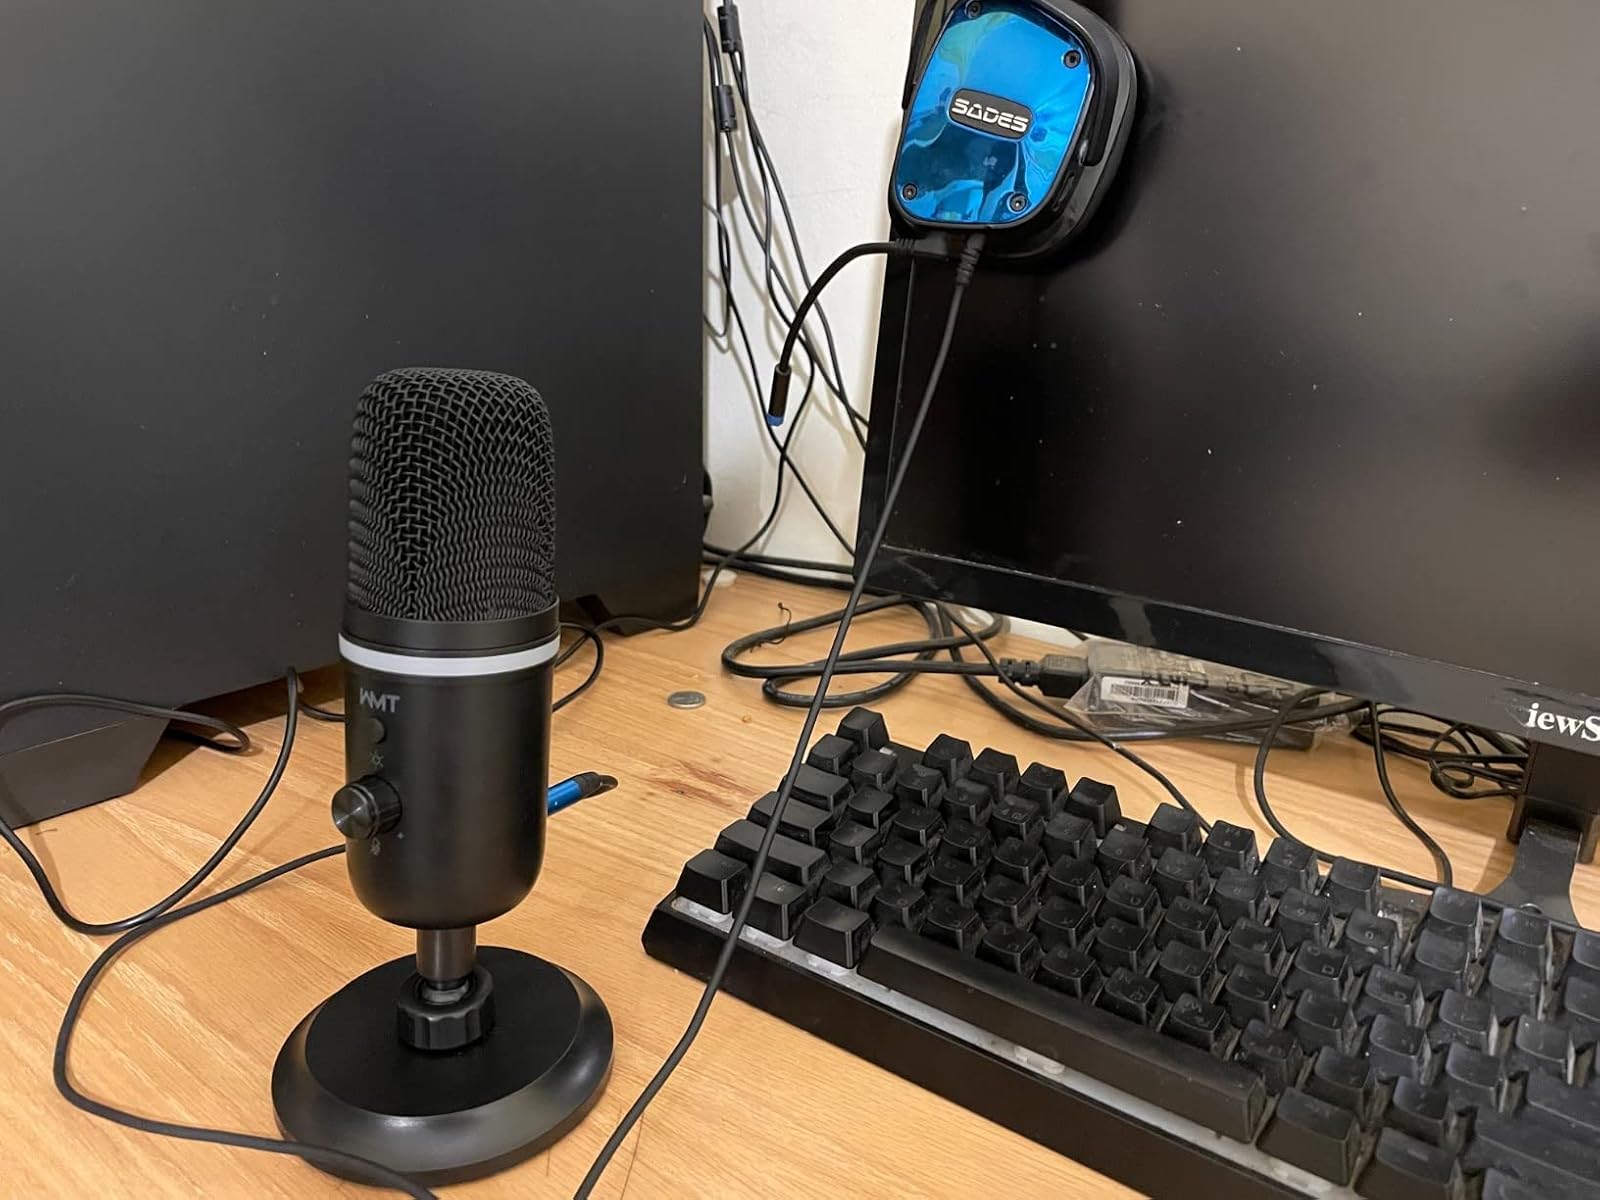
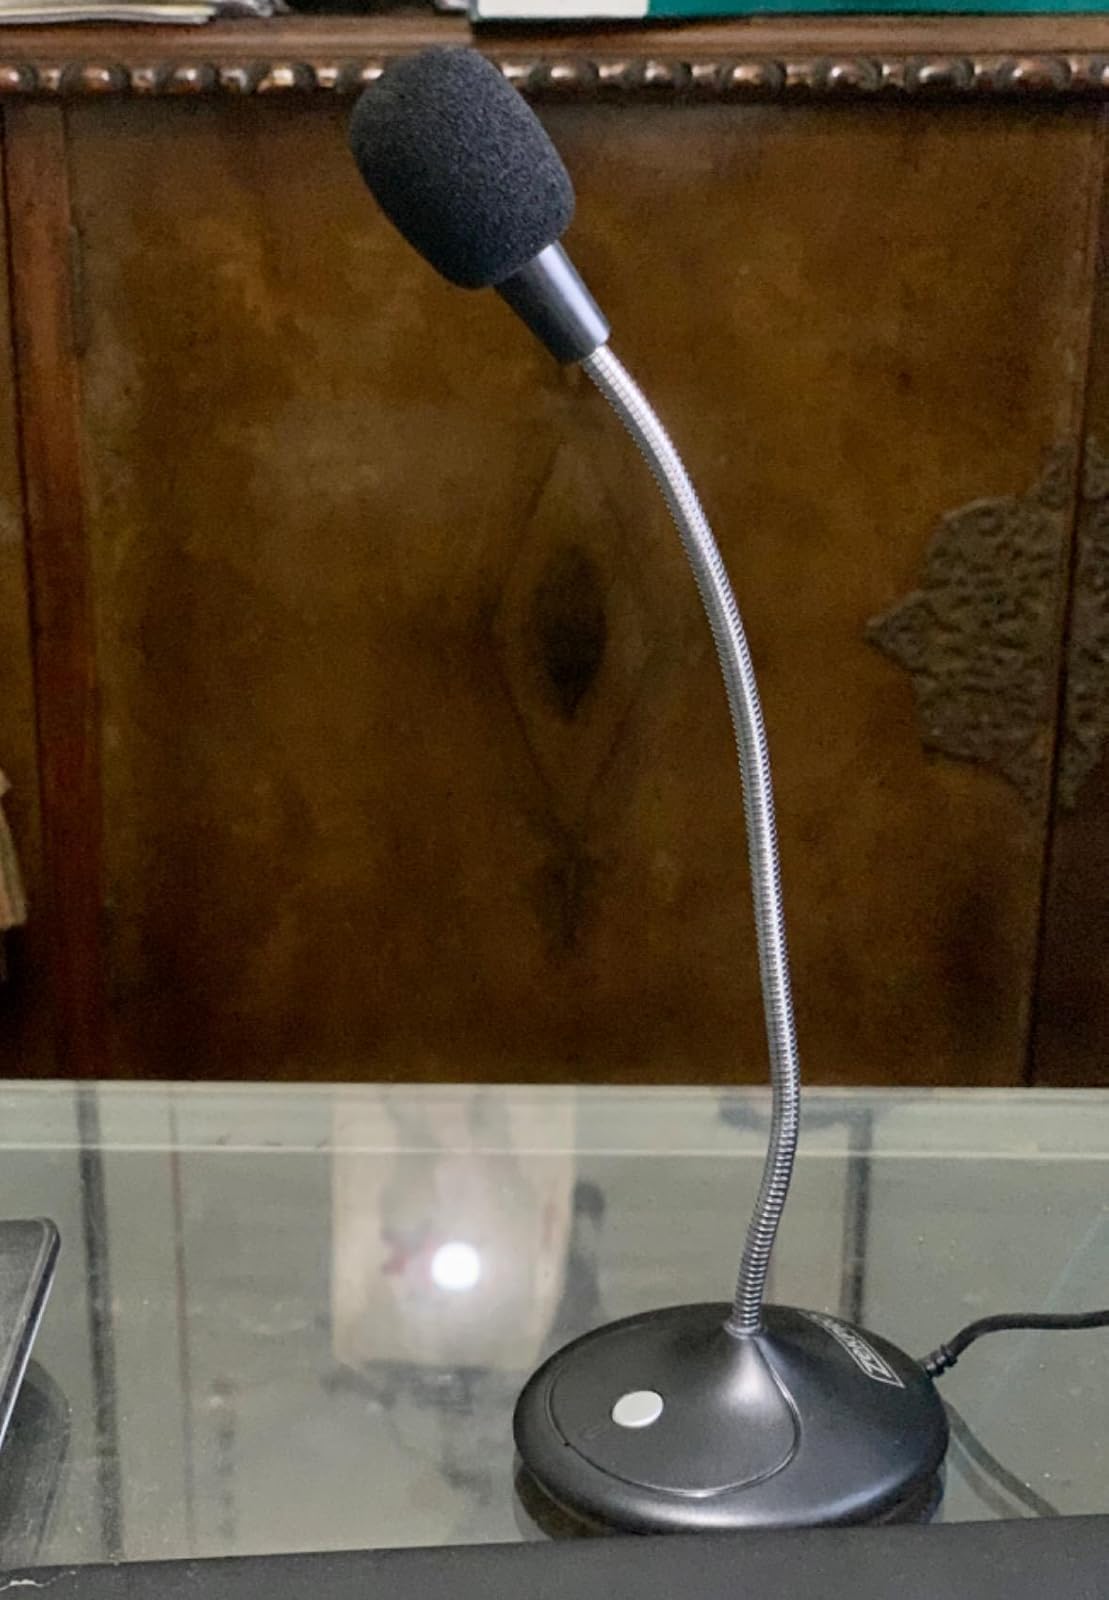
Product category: microphone
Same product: no